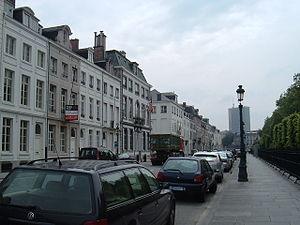
Isaac Salomon Anspach, né le 12 juin 1746 à Genève et mort le 19 janvier 1825 à Céligny, bourgeois de Genève, est un pasteur chrétien et une personnalité politique de la République de Genève. Il est en particulier le principal auteur de la Constitution genevoise de 1794.